Gamma Cassiopeiae

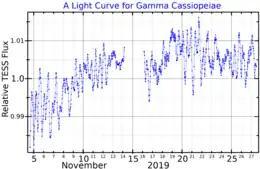
A light curve for Gamma Cassiopeiae, plotted from data published by Labadie-Bartz "et al." (2021)

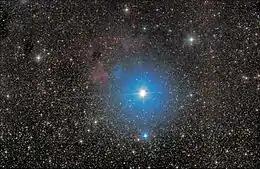
Amateur image of γ Cassiopeiae and the associated nebulae IC63 and IC59. The bright star due south of Gamma Cassiopeiae is HD 5408, a common proper motion companion.

Gamma Cassiopeiae is an eruptive variable star. It is the prototype of the class of Gamma Cassiopeiae variable stars. In the late 1930s it underwent what is described as a "shell episode" and the brightness increased to above magnitude 2.0, then dropped rapidly to 3.4. It has since been gradually brightening back to around 2.2. At maximum intensity, γ Cassiopeiae outshines both Schedar (α Cas; magnitude 2.25) and Caph (β Cas; 2.3).